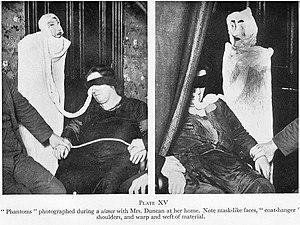
Un ectoplasme est une substance, de nature indéterminée, prenant une forme plus ou moins précise, extériorisée par un médium en état de transe. Bien que relatée par de nombreux témoins présumés, l'existence des ectoplasmes n'a jamais été scientifiquement démontrée.
Victoria Helen McCrae Duncan est une médium écossaise mieux connue pour être la dernière personne à être emprisonnée en vertu du Witchcraft Act 1735. Elle est célèbre pour avoir produit un ectoplasme à base d'étamine.